Ella Harper

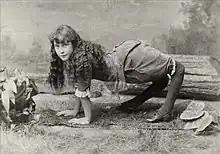
Harper in 1886

Ella Harper (January 5, 1870 – December 19, 1921), known professionally as The Camel Girl, was born with an extremely rare orthopedic condition that caused her knees to bend backwards, called "congenital genu recurvatum". Her preference to walk on all fours resulted in her nickname "Camel Girl". In 1886 she was featured as the star in W. H. Harris's Nickel Plate Circus, appearing in newspapers wherever the circus visited. The back of her pitch card reads: